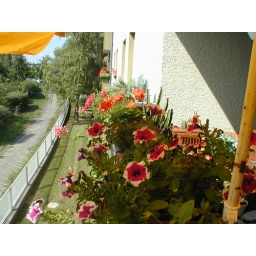
My flowers in front of the balcony